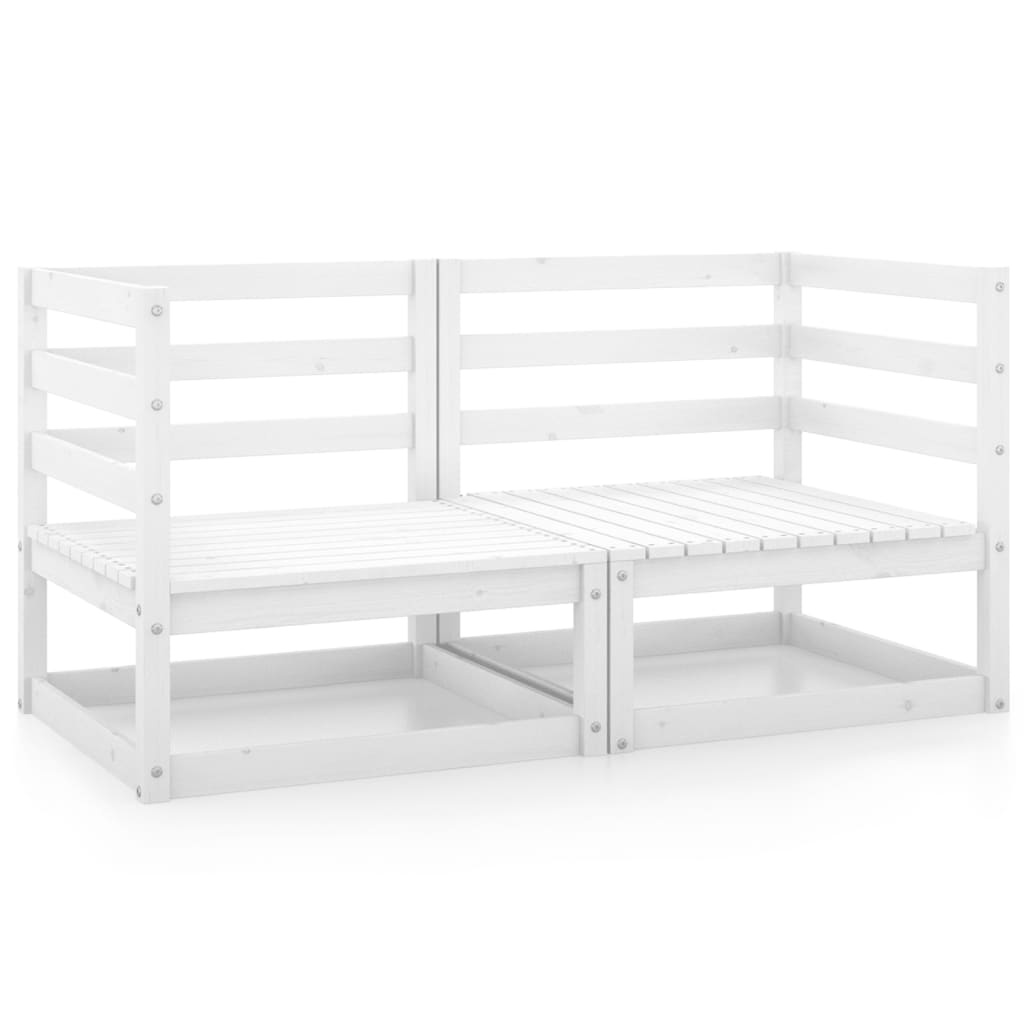
Utendørs hjørnesofaer 2 stk hvit heltre furu
Denne utendørs hjørnesofaen for hjørne er et utmerket valg for deg å slappe av og nyte været, ta en lur eller chatte med familie eller venner. Denne hjørnesofaen er laget av heltre furu, noe som gjør den solid og stabil. I tillegg har denne hjørnesofaen i tre et modulært design som gjør den helt fleksibel og enkel å flytte rundt for å passe til alle omgivelser. Du kan kombinere den med andre modulære segmenter som er tilgjengelige i nedtrekksmenyen for å lage dine egne personlige hagekonfigurasjoner! Merk : For å forlenge levetiden til utemøblene dine, anbefaler vi at du rengjør dem regelmessig og ikke la dem stå uten beskyttelse unødvendig. Rengjør : Bruk mildt såpevann Lagring : Om mulig, oppbevar produktet på et kjølig, tørt sted innendørs. Hvis produktet oppbevares utendørs, beskytt det med et vanntett trekk. Fjern og tørk overflødig vann eller snø fra flate overflater etter regn eller snø. Tillat tilstrekkelig luftsirkulasjon for å unngå fuktrelaterte skader. Farge: hvit Materiale: heltre furu Mål: 70 x 70 x 67 cm (B x D x H) Montering kreves: ja Leveransen inneholder: 2 x hjørnesofaer
Brand: vidaXL
Category: Furniture > Benches > Kitchen & Dining Benches > L-Shaped Benches